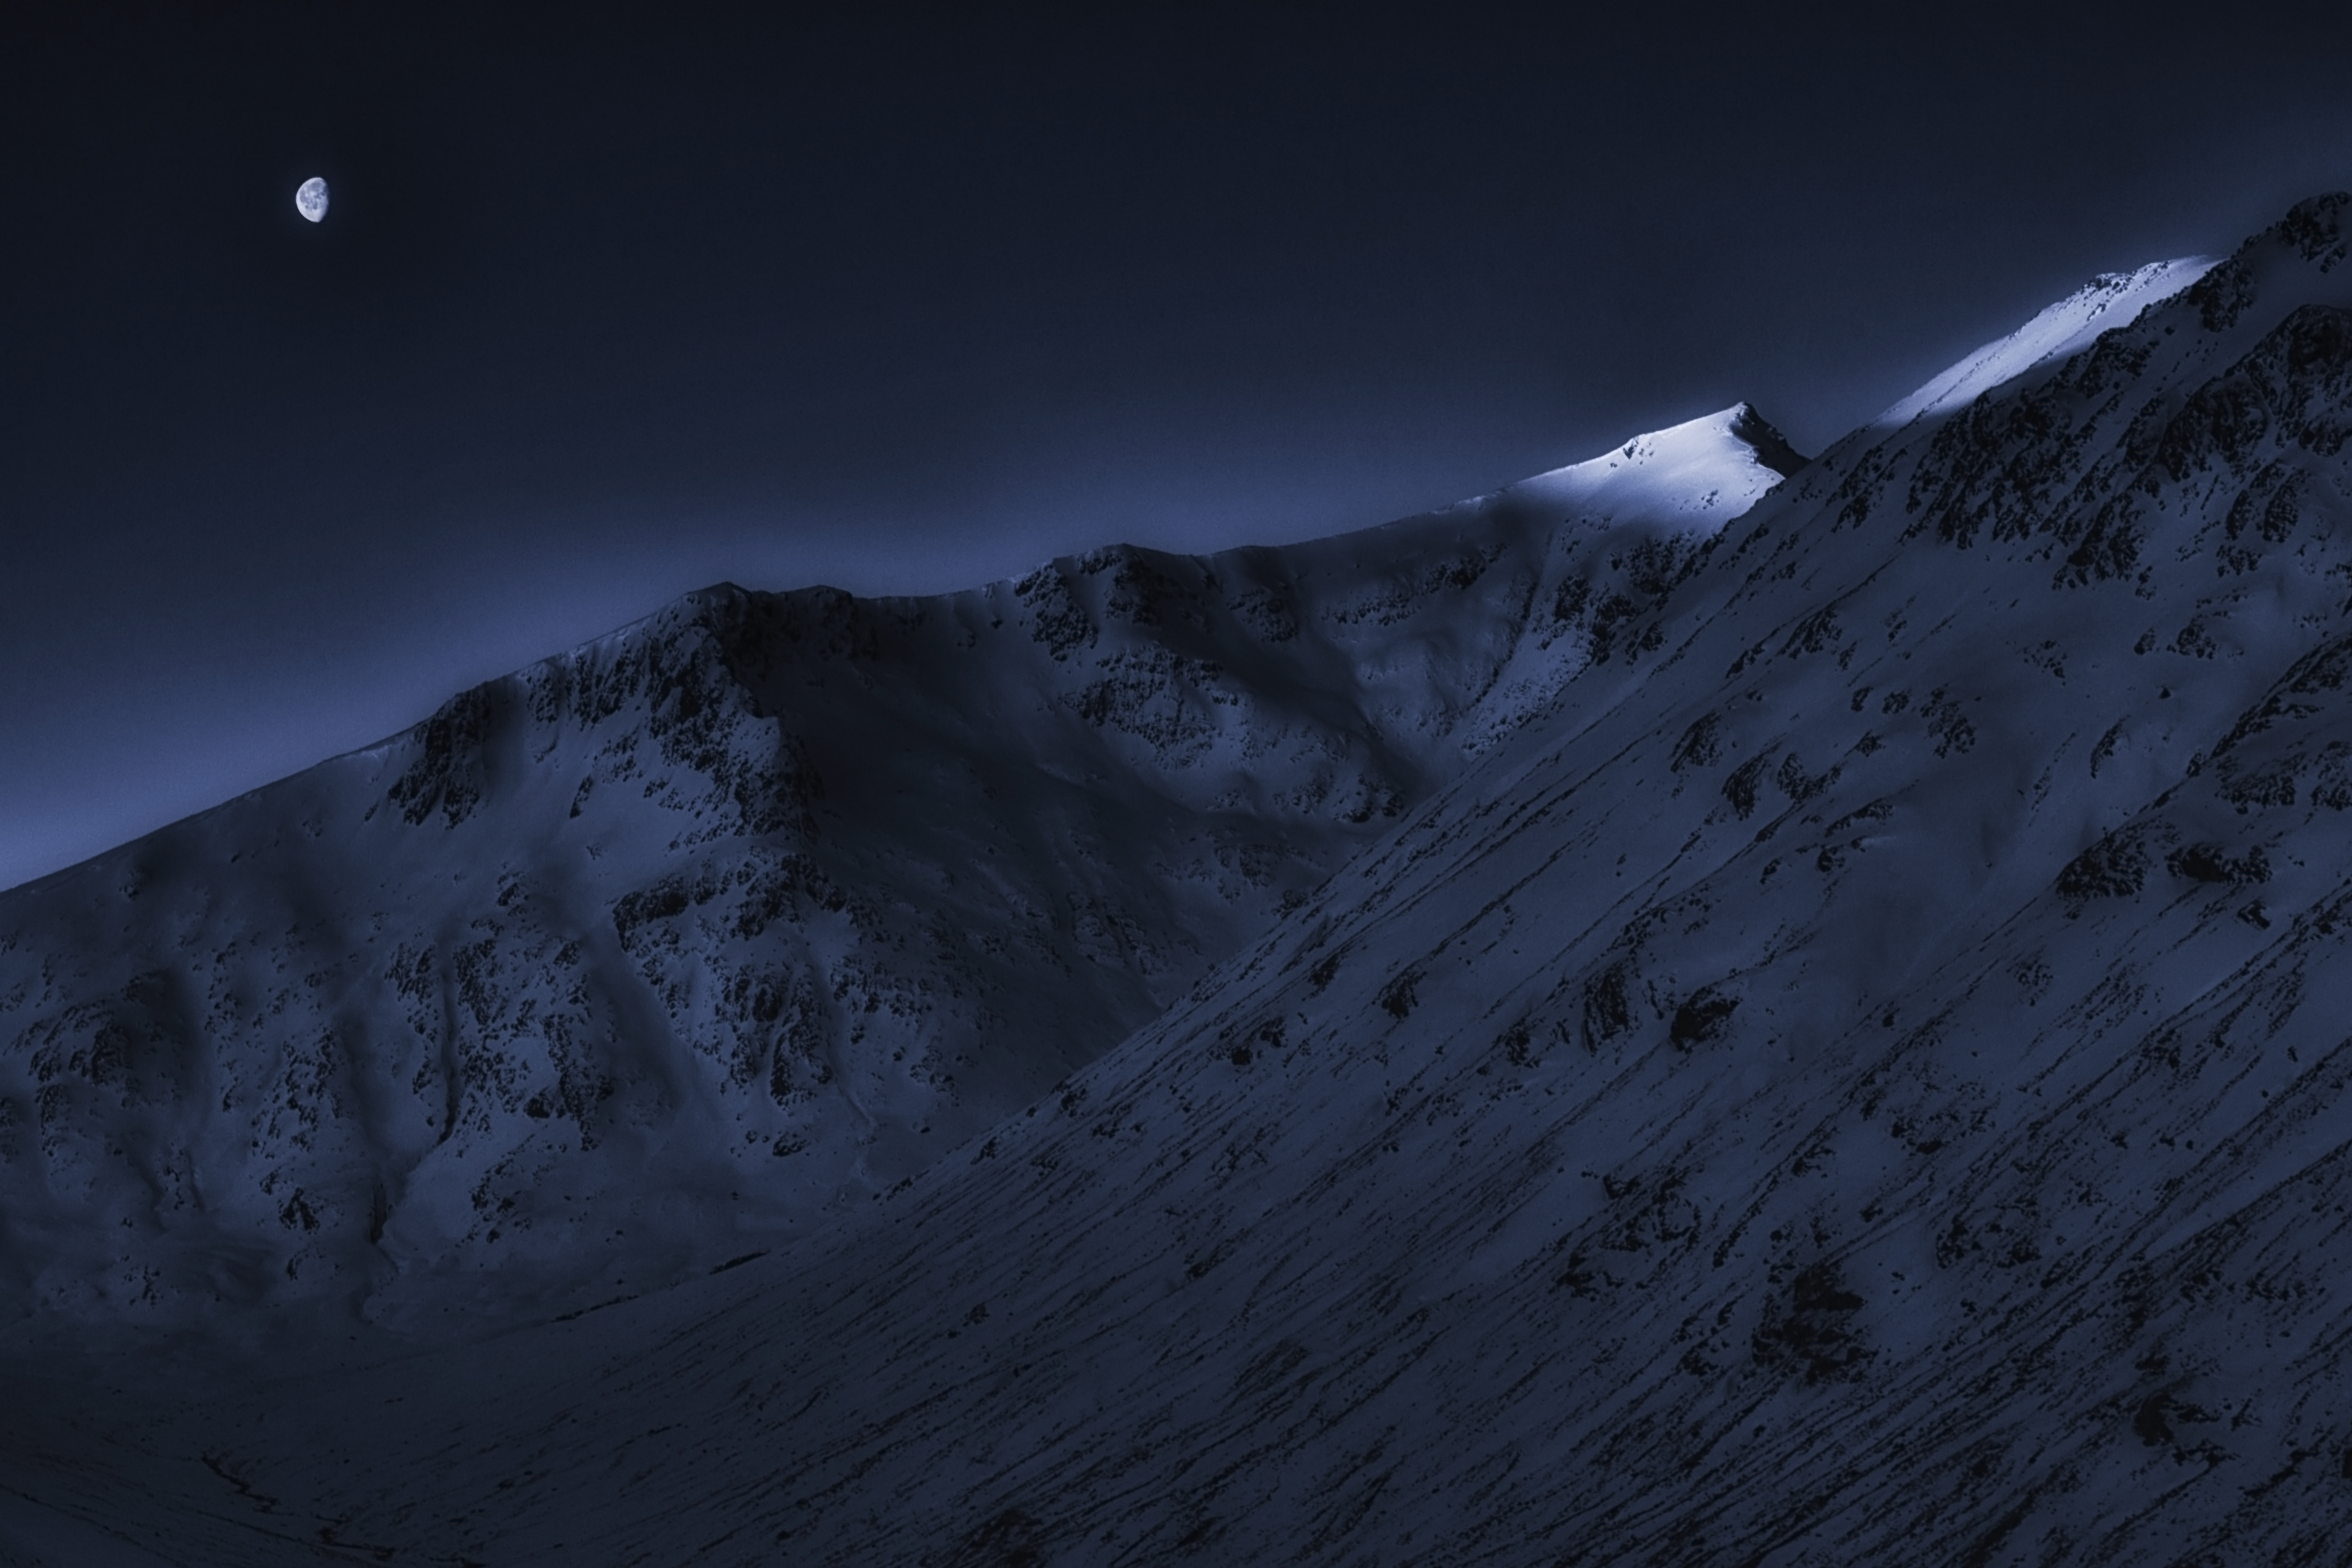
mountain, snow, winter, cloud, sky, night, atmosphere, mountain range, weather, darkness, moon, moonlight, summit, screenshot, astronomical object, atmosphere of earth, mountainous landforms, geological phenomenon